Induction motor

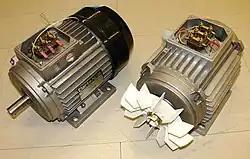
Three-phase totally-enclosed fan-cooled (TEFC) induction motor with end cover on the left, and without end cover to show cooling fan on the right. In TEFC motors, interior heat losses are dissipated indirectly through enclosure fins, mostly by forced air convection.

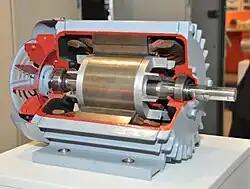
Cutaway view through stator of TEFC induction motor, showing rotor with internal air circulation vanes. Many such motors have a symmetric armature, and the frame may be reversed to place the electrical connection box (not shown) on the opposite side.

An induction motor or asynchronous motor is an AC electric motor in which the electric current in the rotor that produces torque is obtained by electromagnetic induction from the magnetic field of the stator winding. An induction motor therefore needs no electrical connections to the rotor. An induction motor's rotor can be either wound type or squirrel-cage type.